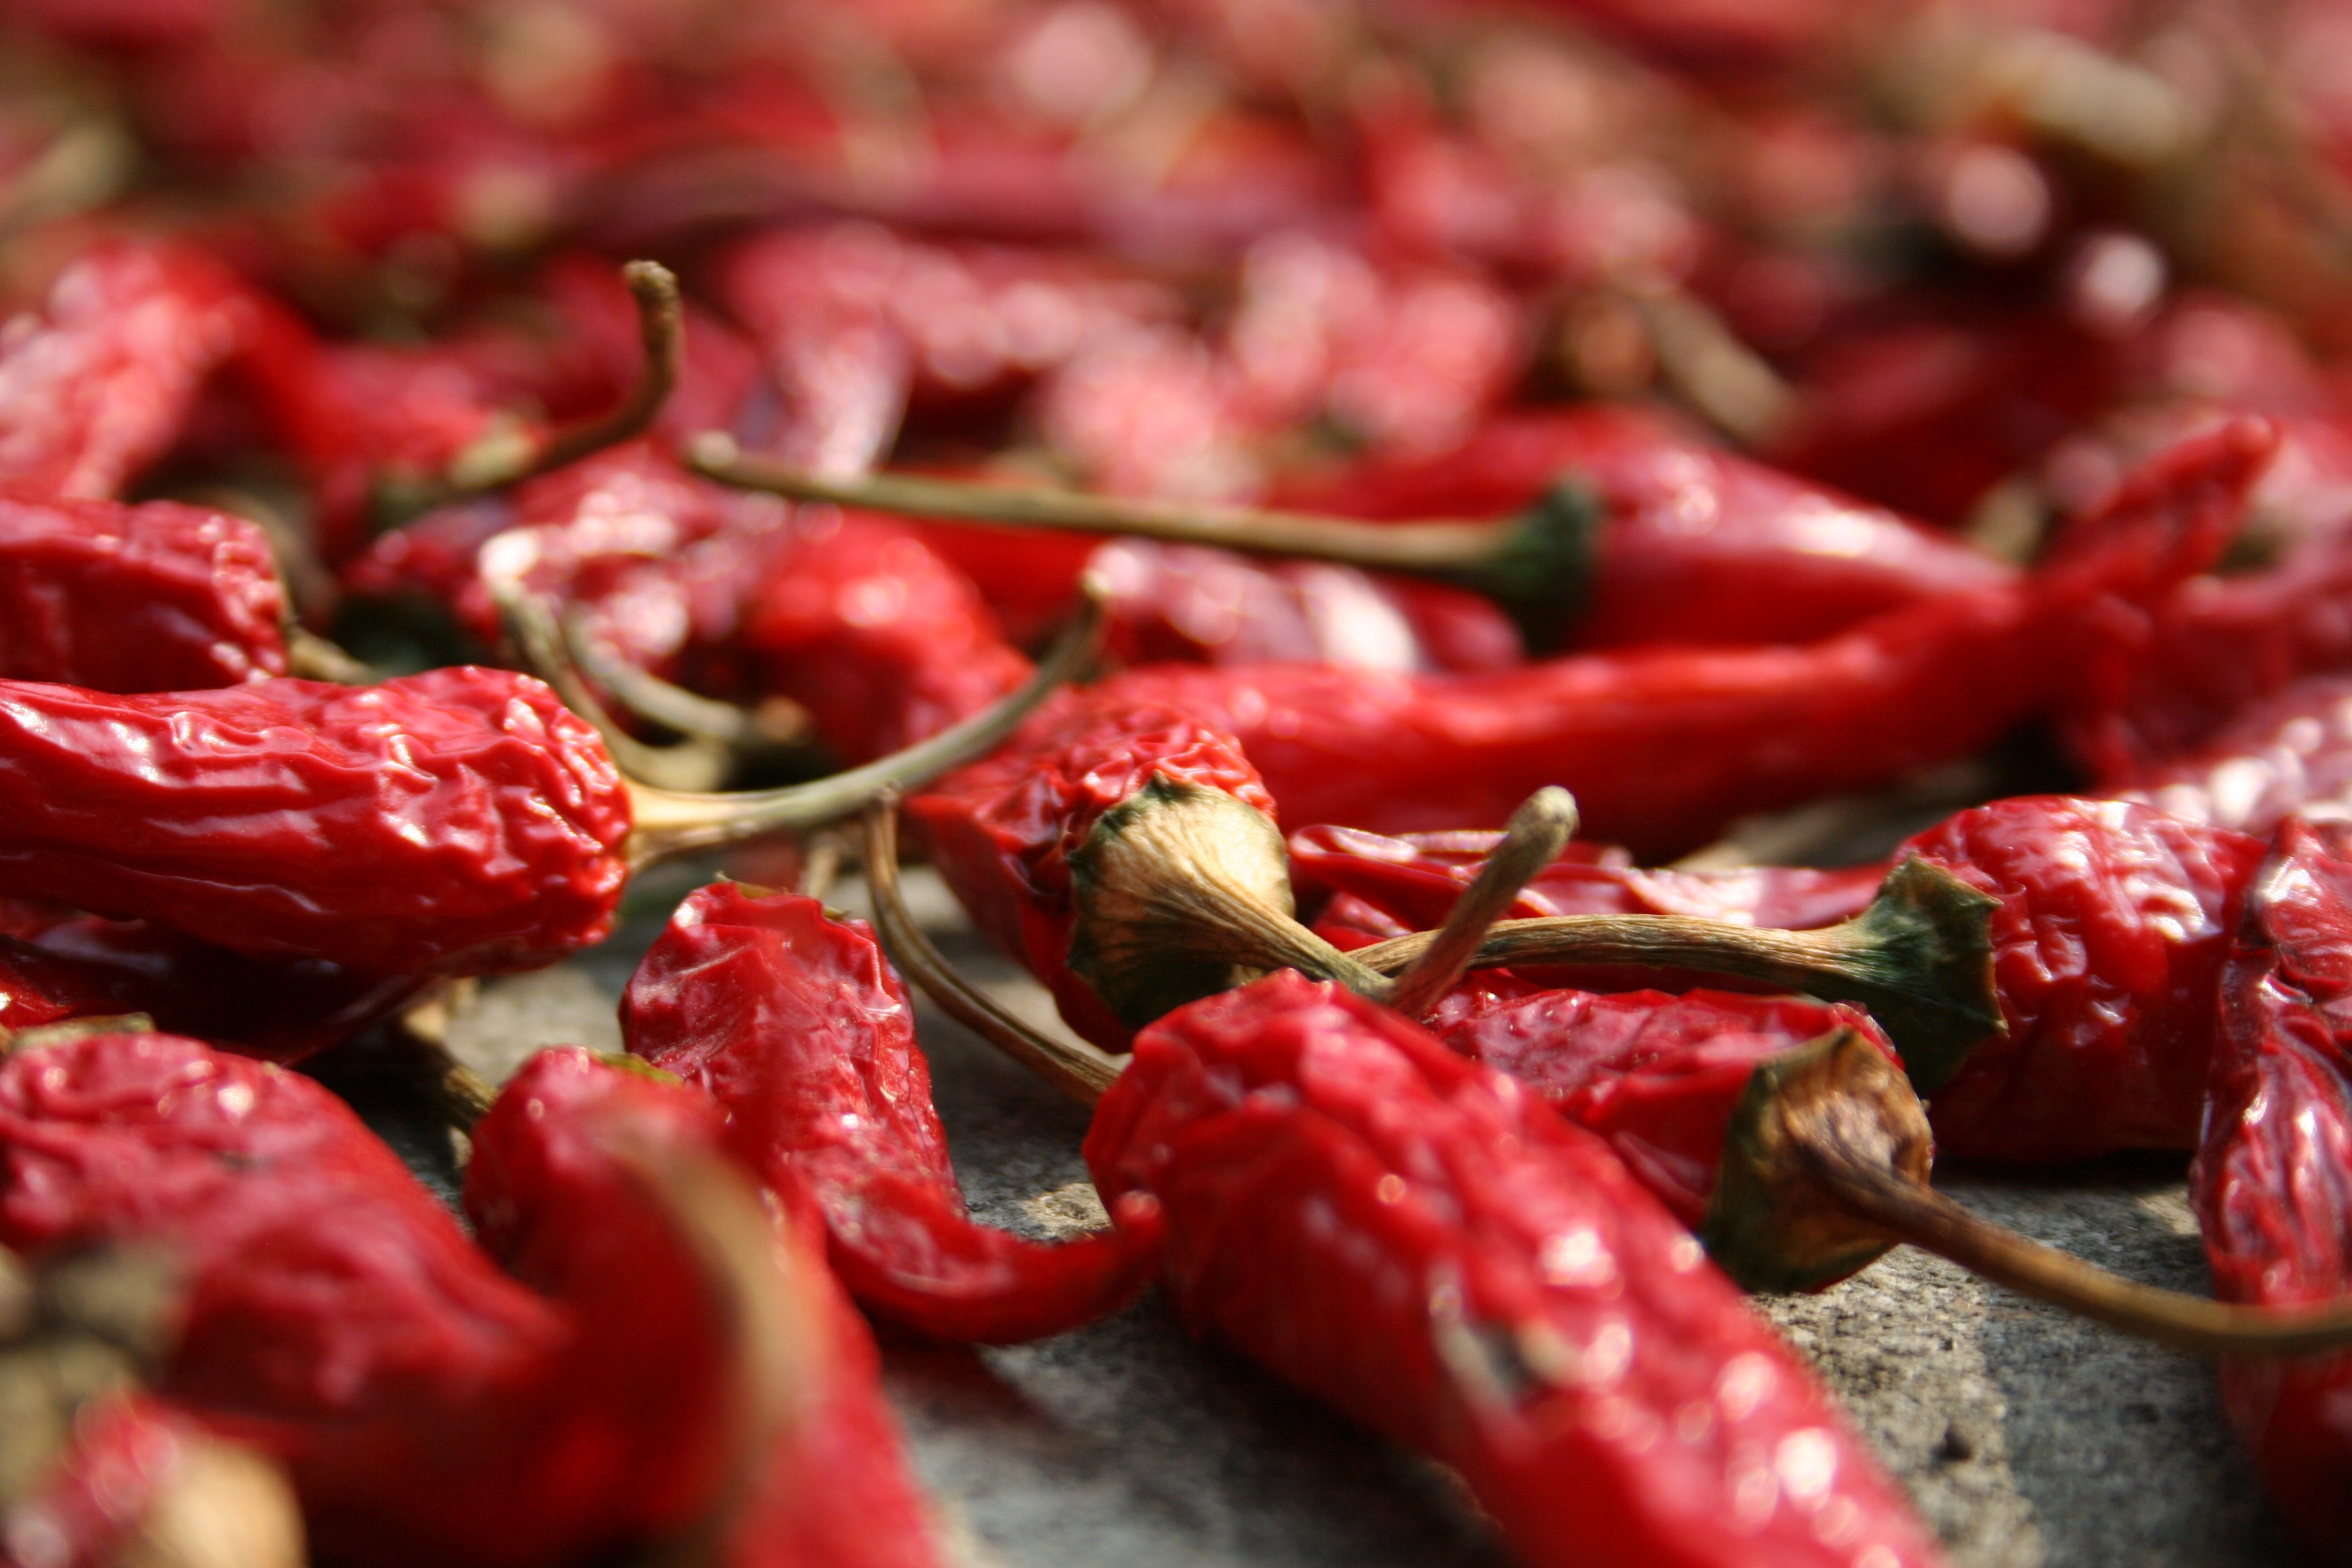
plant, fruit, ripe, food, chili, red, cooking, produce, vegetable, dried, colorful, bright, hot, spices, peppers, spicy, fruits, edible, ingredients, chillies, flowering plant, chili pepper, cayenne pepper, land plant, bird's eye chili, peperoncini, bell peppers and chili peppers